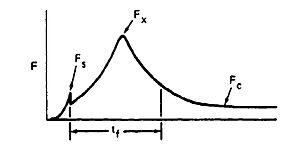
Évolution du facteur de charge en fonction du temps pour un parachute
Le parachute est un équipement destiné à ralentir la chute d'un objet ou d'un humain de telle manière que lors de l'atterrissage, l'objet ne sera pas détruit ou la personne blessée ou tuée. Cet équipement est constitué d'une large toile ralentissant la chute de la personne en engendrant une forte résistance de l'air. Les parachutes sont constitués de matériaux légers comme la soie ou le nylon. Pour qu’un parachute soit efficace, il faut que la vitesse terminale n'excède pas de l'ordre de 30 km/h, ce qui correspond à 8 m/s ou à la chute d'un deuxième étage.